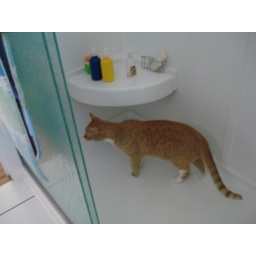
This i s the seat in the shower notice cat